Sil'hooettes

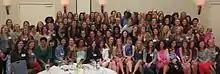
The Sils celebrating 25 years of existence

The Sil'hooettes produce a new studio album approximately every three semesters. Their most recent album, "LYLAS: Love You Like A Sil", produced by James Gammon, was released in Fall of 2023. It received a CARA award for Best Upper Voices Collegiate Album and a BOCA 2024 feature.